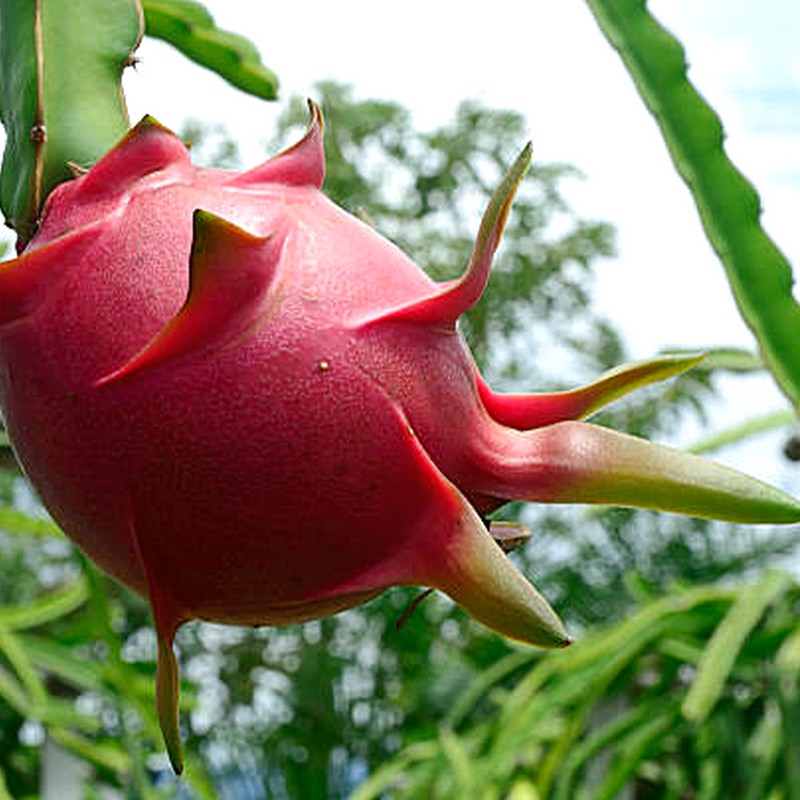
Label: Fresh Dragon Fruit